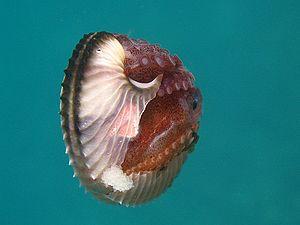
Argonauta est un genre de mollusques céphalopodes appelés argonautes, le seul actuel de la famille des Argonautidae.